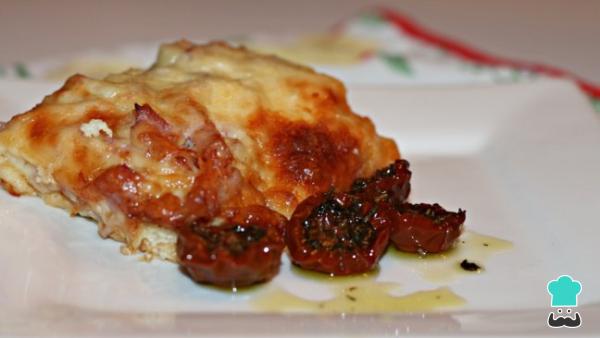
Disfruta del pastel de jamón y queso con pan duro acompañando con unos tomates secos y un batido de frutas. Este desayuno americano es ideal para un día de brunch, así que no dejes de probarlo.Y si quieres más ideas para un brunch especial, no dejes de echar un vistazo a la receta del sándwich Croque-Monsieur, ¡delicioso!